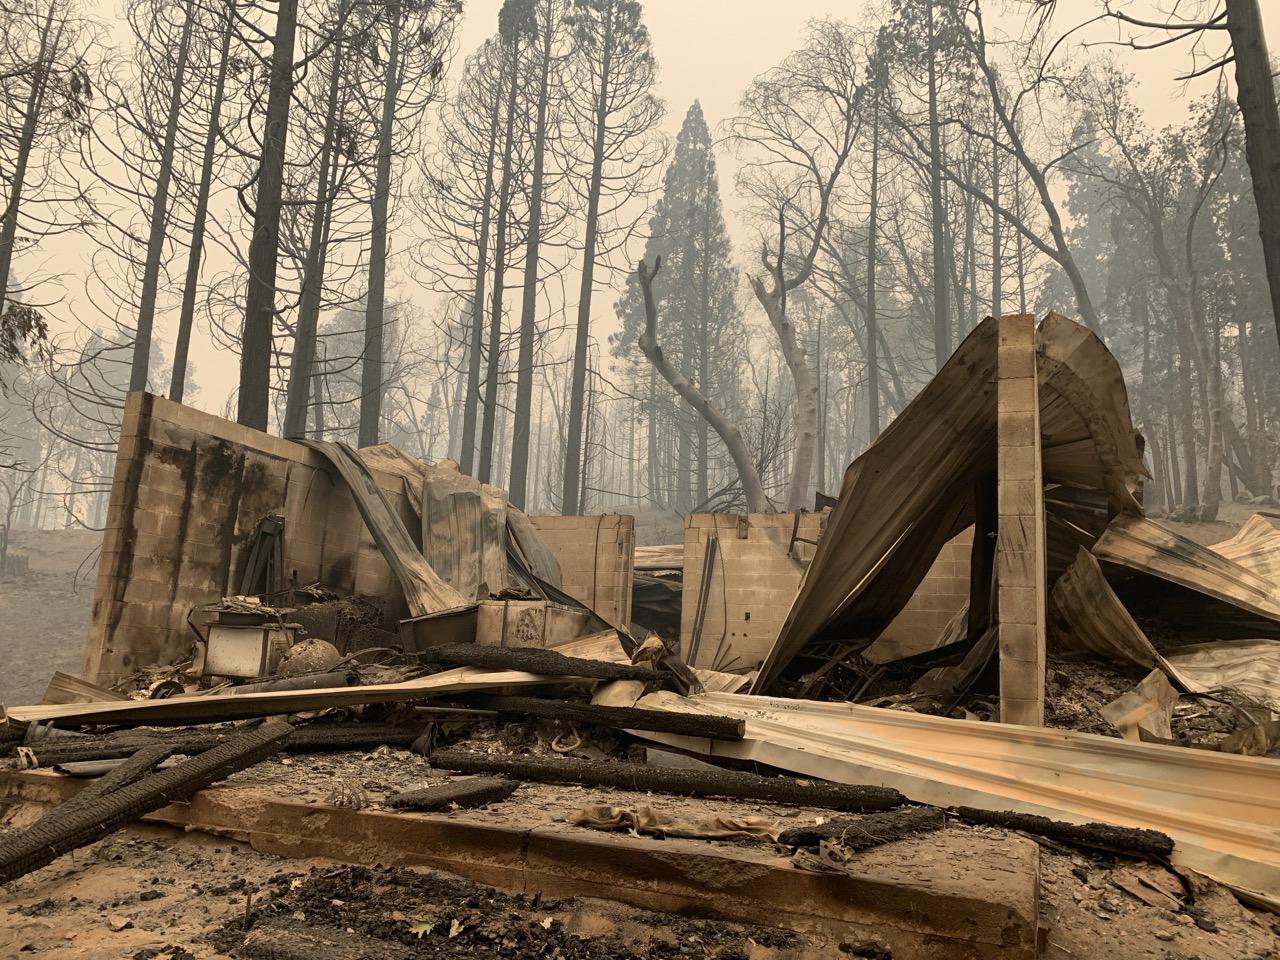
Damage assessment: destroyed